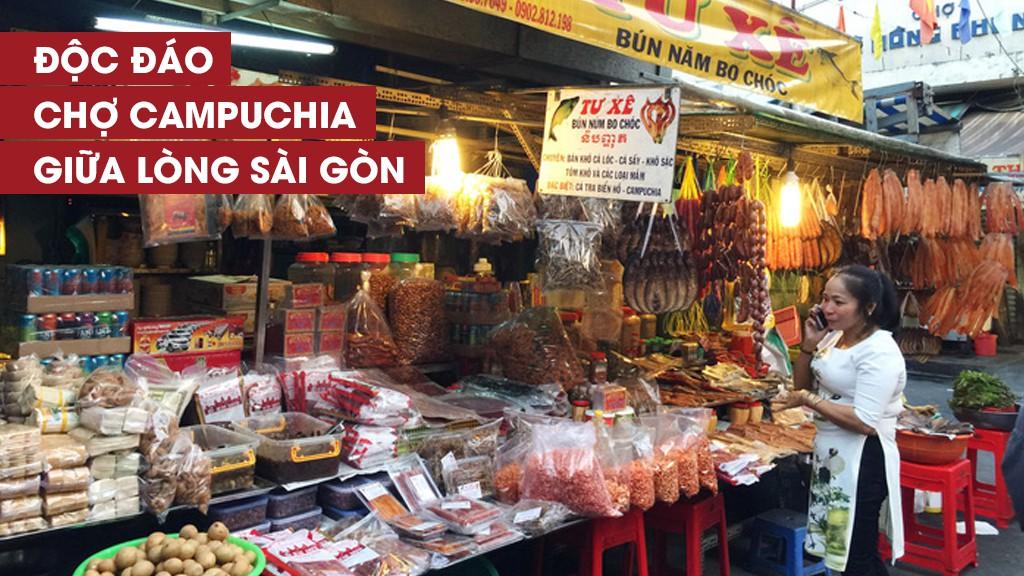
một người phụ nữ mặc áo dài đang đứng trước một quầy hàng